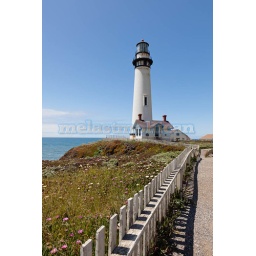
Pigeon Point Lighthouse is a lighthouse built in 1871 to guide ships on the Pacific coast of California.